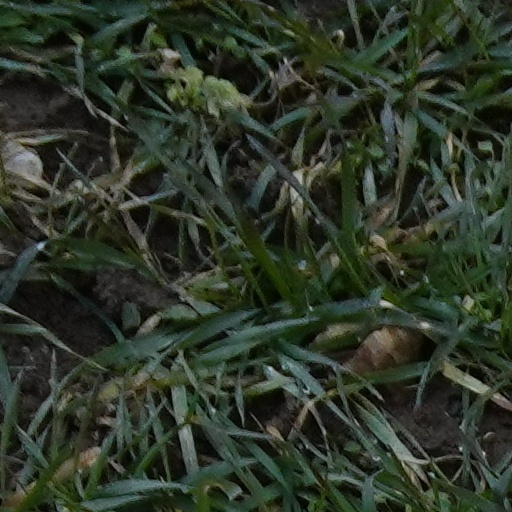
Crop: wheat